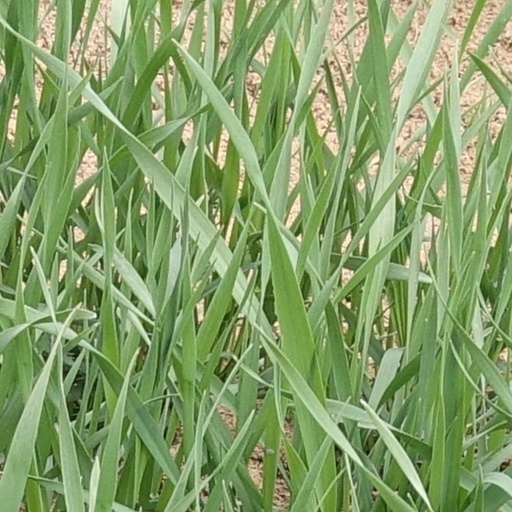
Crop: wheat